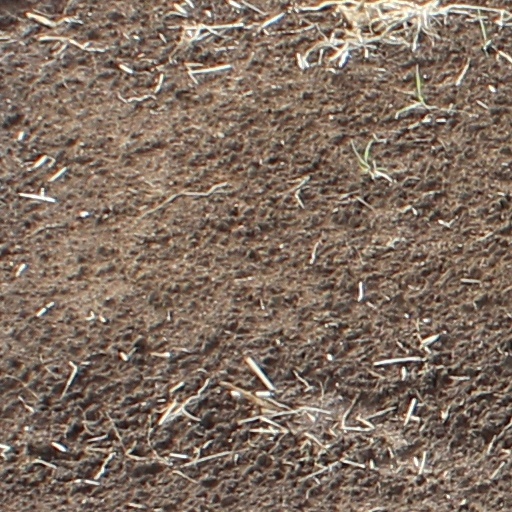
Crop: wheat